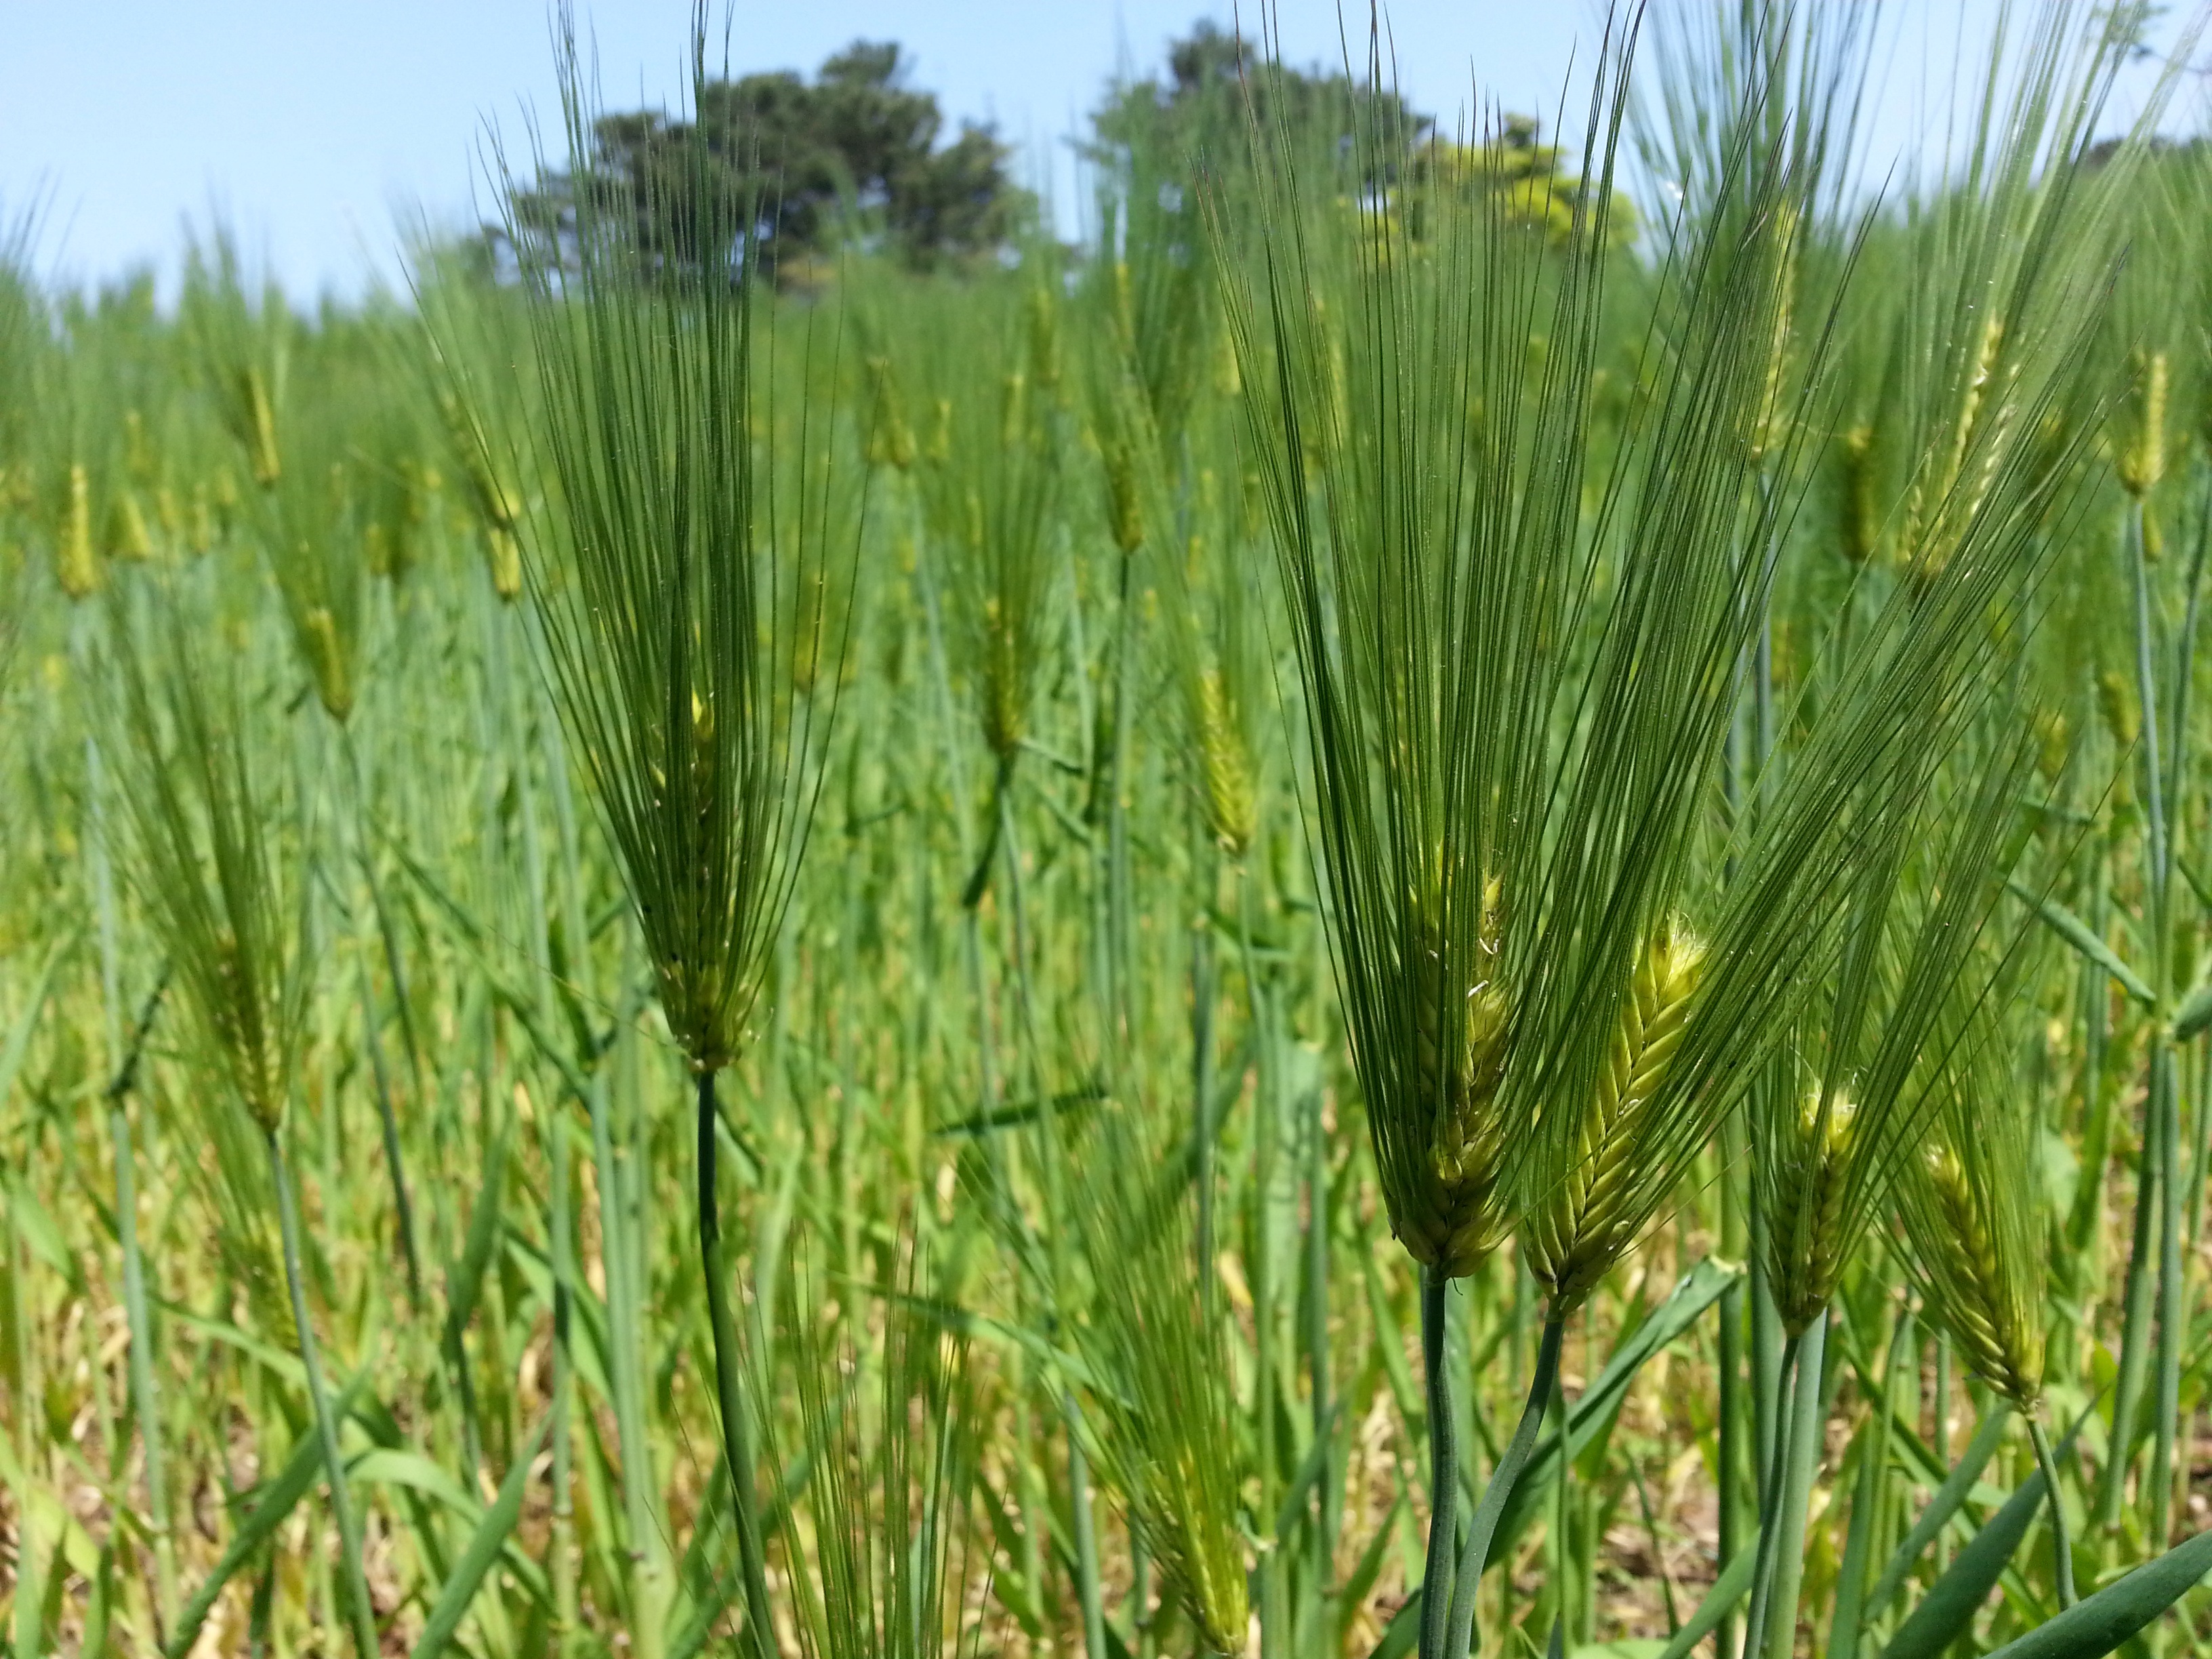
nature, grass, abstract, plant, field, barley, wheat, prairie, pool, food, crop, blue, agriculture, cereal, grassland, rye, chartreuse, ecosystem, republic of korea, paddy field, flowering plant, commodity, triticale, chrysopogon zizanioides, hordeum, greenness, sweet grass, grass family, land plant, hierochloe, phragmites, food grain, einkorn wheat